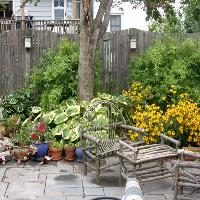
Weather: cloudy or overcast